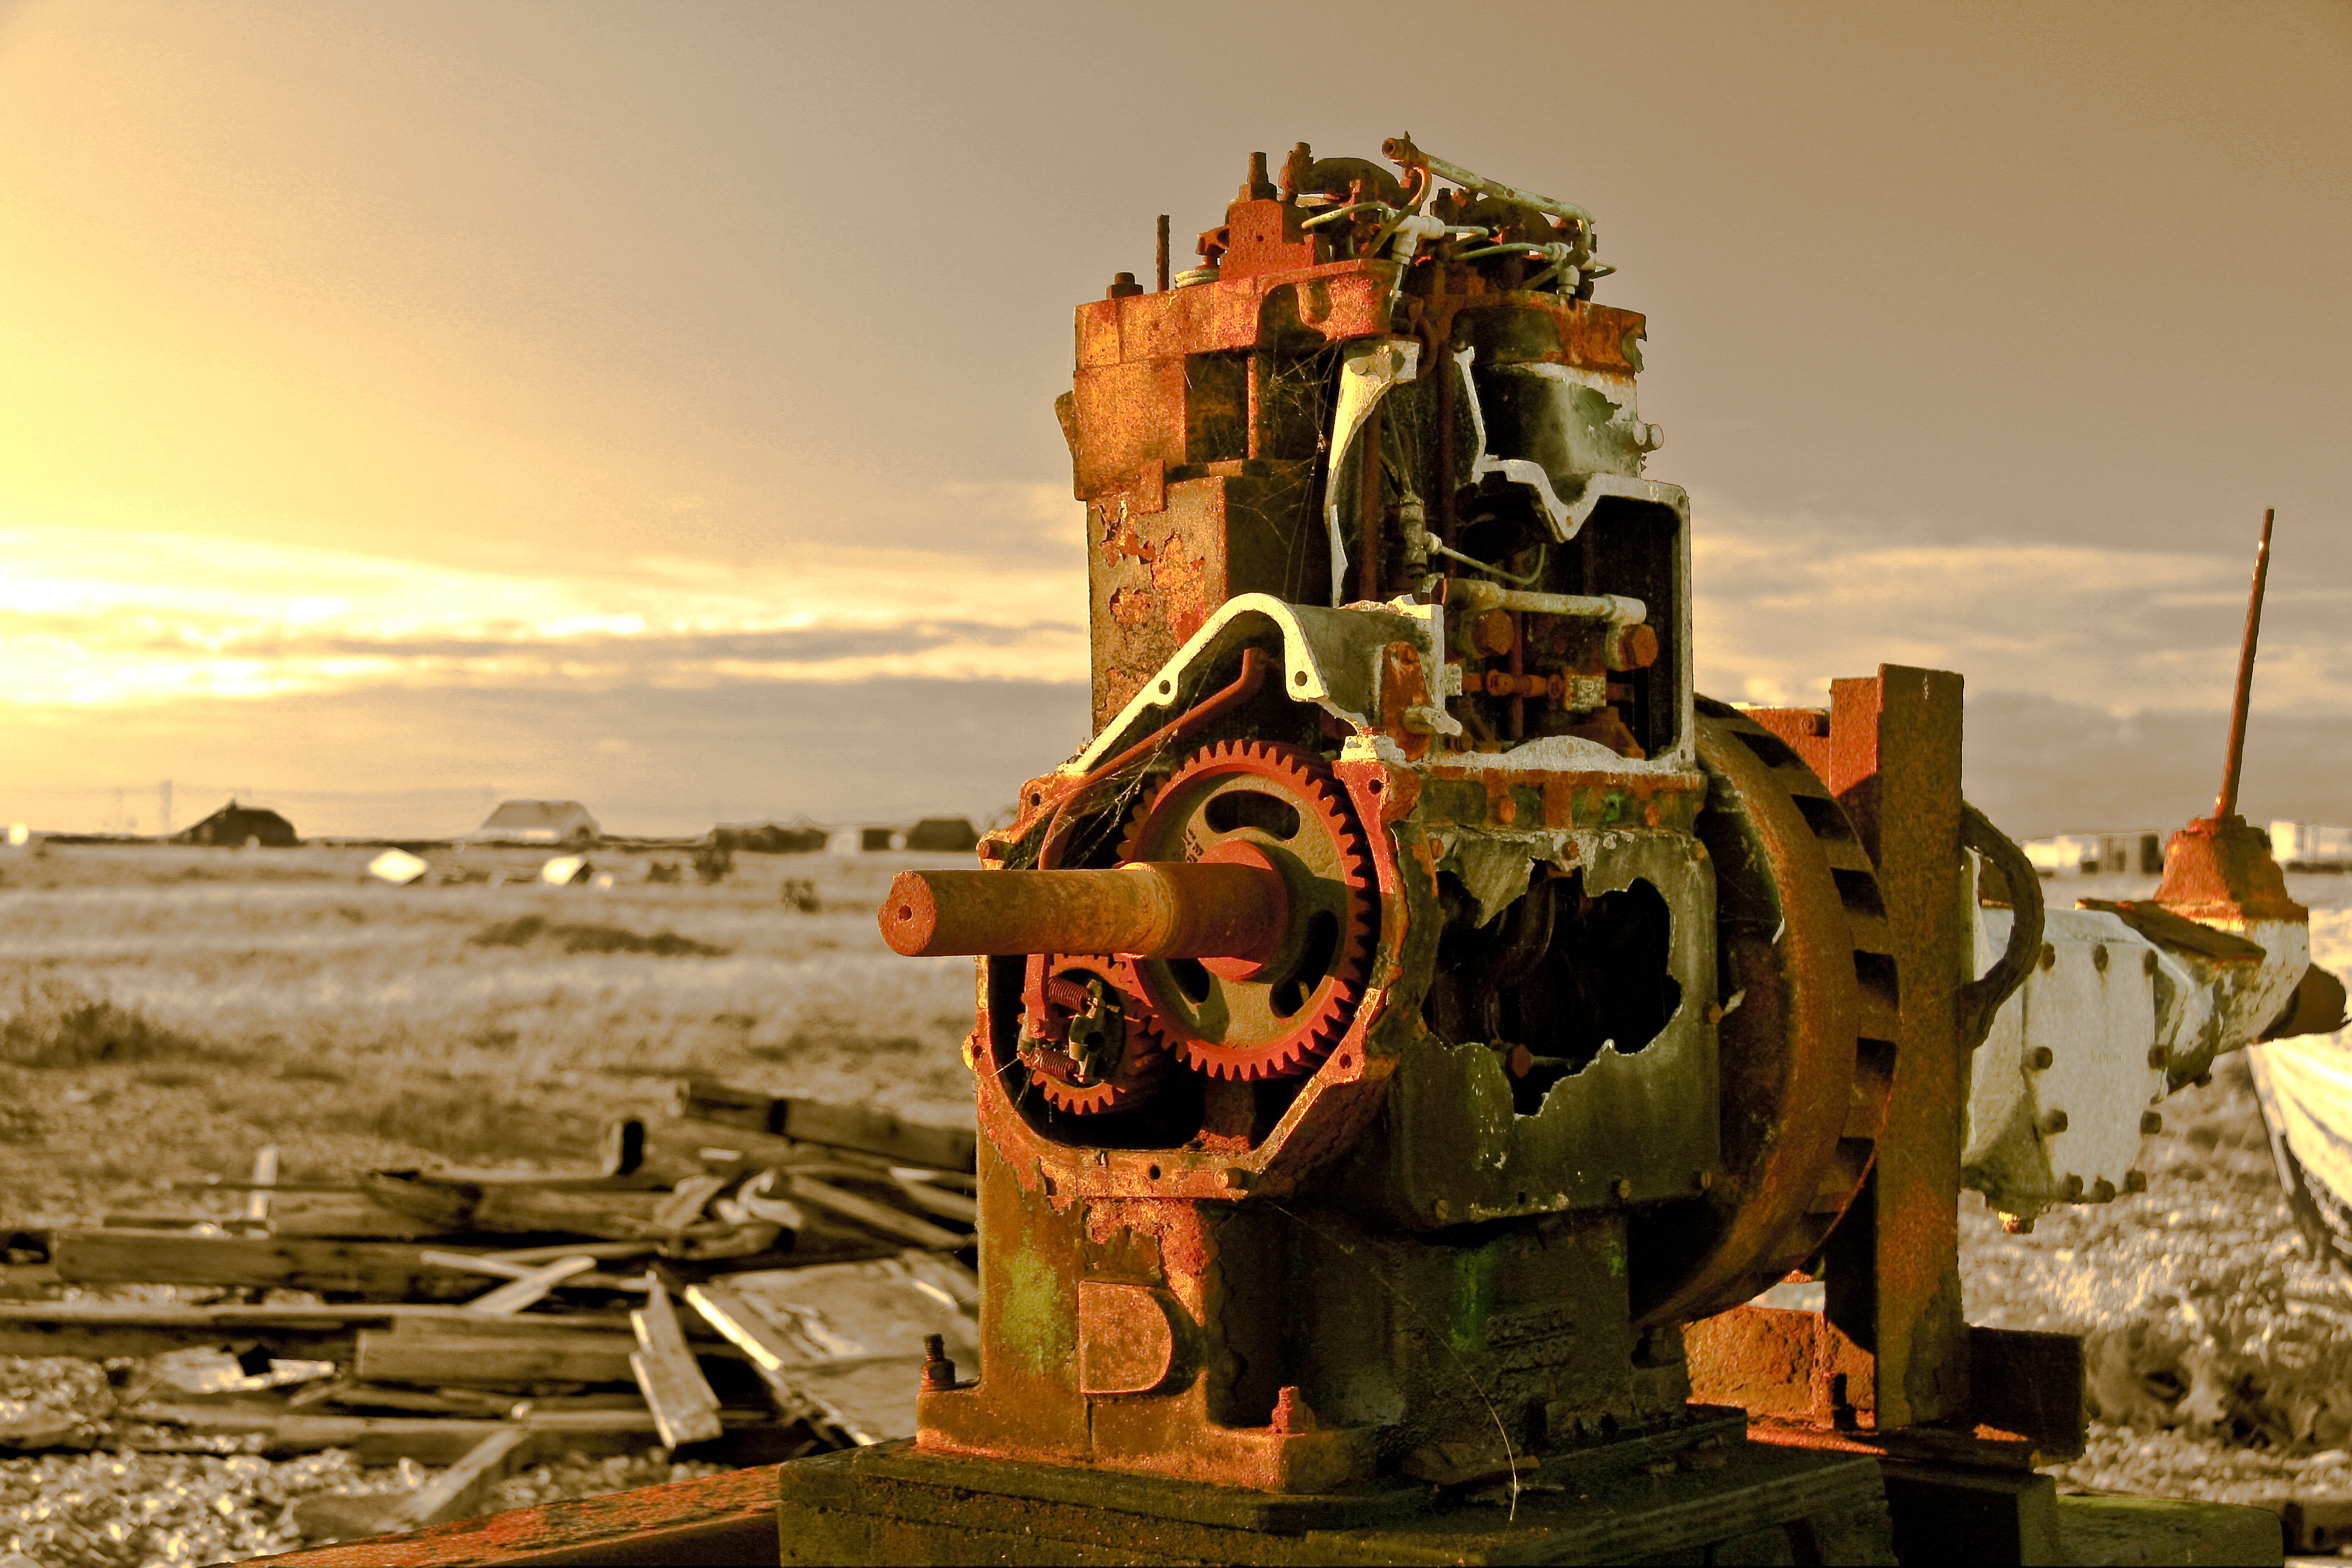
rust, landscape, scrap, metal